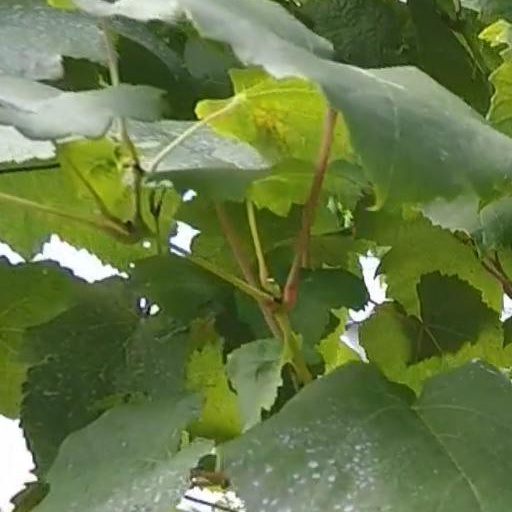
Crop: grape